Baba Hari Dass

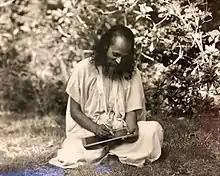
Baba Hari Dass - silent yogi writing on a chalkboard, c. 1976, California

In 1983, David C. Fuess (a writer for "The Wall Street Journal"), observed about Baba Hari Dass: "Babaji had not spoken for twenty-nine years and communicates by a means of a small chalk board." In 2008, Melissa Weaver, "Santa Cruz Sentinel" correspondent, wrote: "During classes, he sits in a wood-backed chair, his students... sit patiently while he writes his thoughts on a wipe-off board, which are then read aloud by a volunteer."